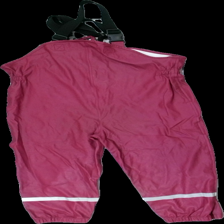
View: back
Type: Rain trousers
Category: Children
Brand: Not in the list
Brand text on label: exani
Colors: Purple
Material: 59% acrylic 41% polyester
Cut: Regular
Size: 110
Season: Autumn
Stains: Minor
Damage: ler fläckar
Damage location: bottom left
Damage 2: fläckar
Damage 2 location: bottom left
Damage 3: ler fläckar
Damage 3 location: bottom right
Price range: <50
Recommended usage: Reuse
Description: lila galon byxor med reflexer längst ner. några mindre fläckar på benen